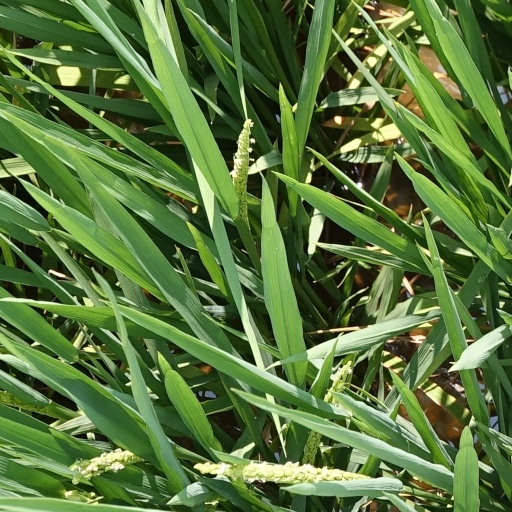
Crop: rice